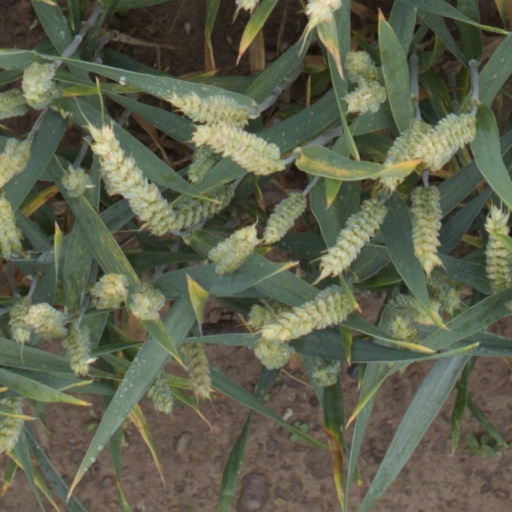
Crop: wheat